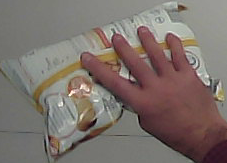
Product: lays_classic